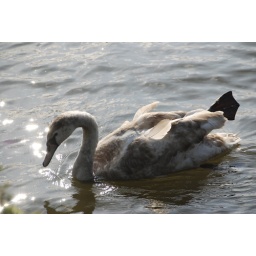
A young swan swimming in a sidearm of Danube river.